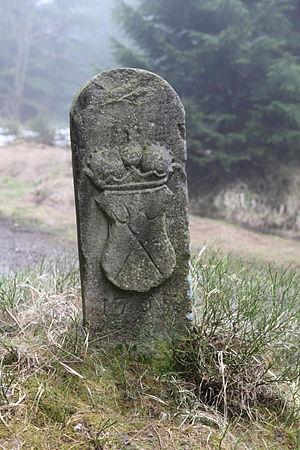
Le Rennsteig est un sentier de grande randonnée pédestre, long d'environ 170 km, qui suit les sommets le long de la crête principale de la forêt de Thuringe et des monts de Thuringe jusqu'à la forêt de Franconie en Allemagne. Ce chemin célèbre part de la ville d'Eisenach sur les bords de la Werra en Thuringe et finit à Blankenstein sur la Selbitz, juste à la frontière avec la Bavière.